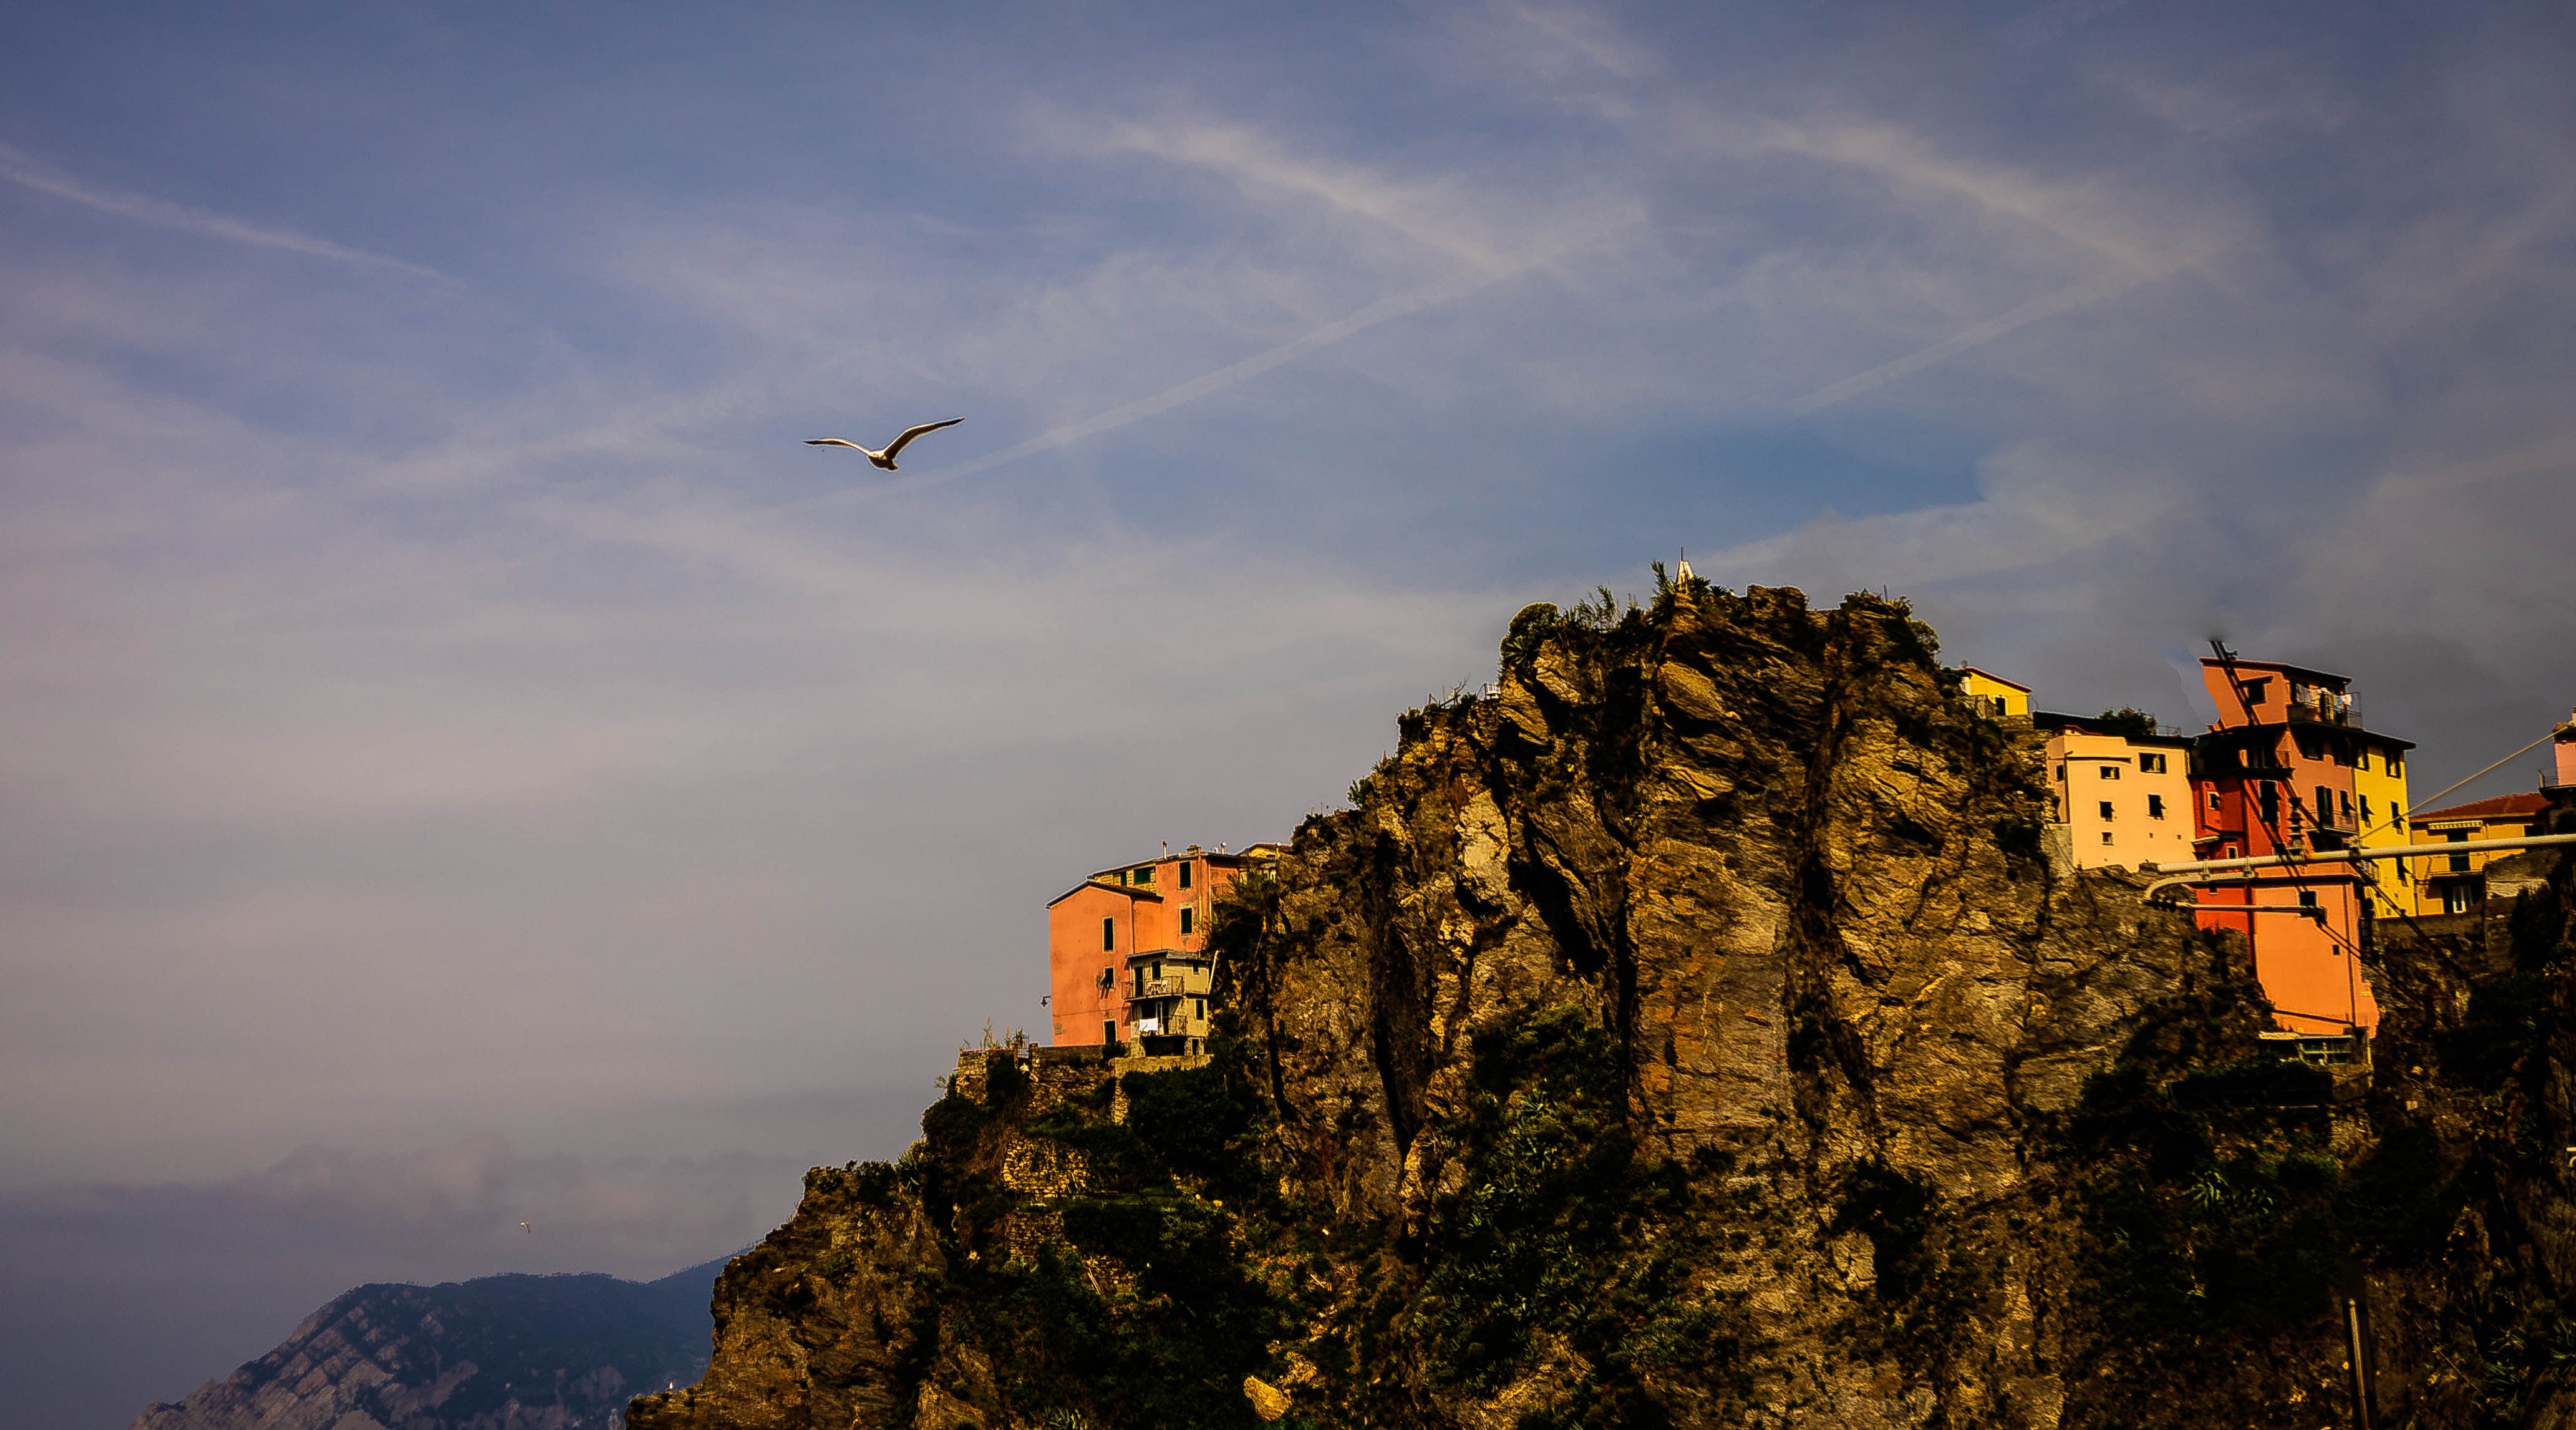
sea, nature, mountain, cloud, architecture, sky, sunset, morning, coastline, cliff, dusk, evening, reflection, italy, terrain, rocks, buildings, cinque terre, amalfi coast